Maria Eleonora of Brandenburg

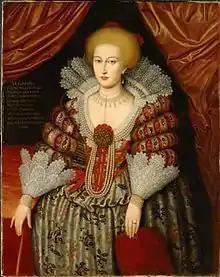
Portrait after Michiel Jansz. van Mierevelt, 1619

Maria Eleonora of Brandenburg (11 November 1599 – 28 March 1655) was Queen of Sweden from 1620 to 1632 as the wife of King Gustav II Adolph ("Gustavus Adolphus"). She was born a German princess as the daughter of John Sigismund, Elector of Brandenburg, and Anna, Duchess of Prussia, daughter of Albert Frederick, Duke of Prussia.